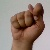
The image shows a hand gesture representing the letter 'T' in Indian Sign Language.